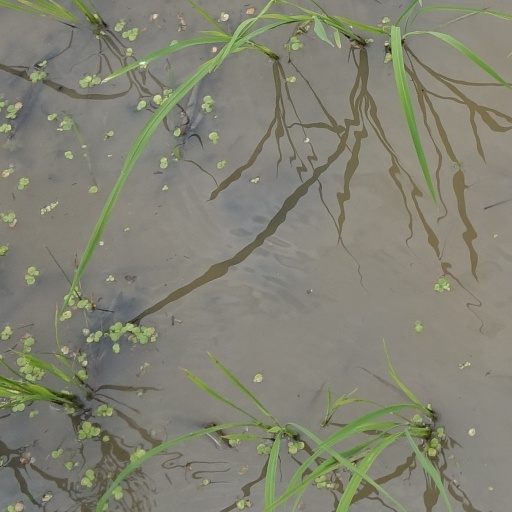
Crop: rice